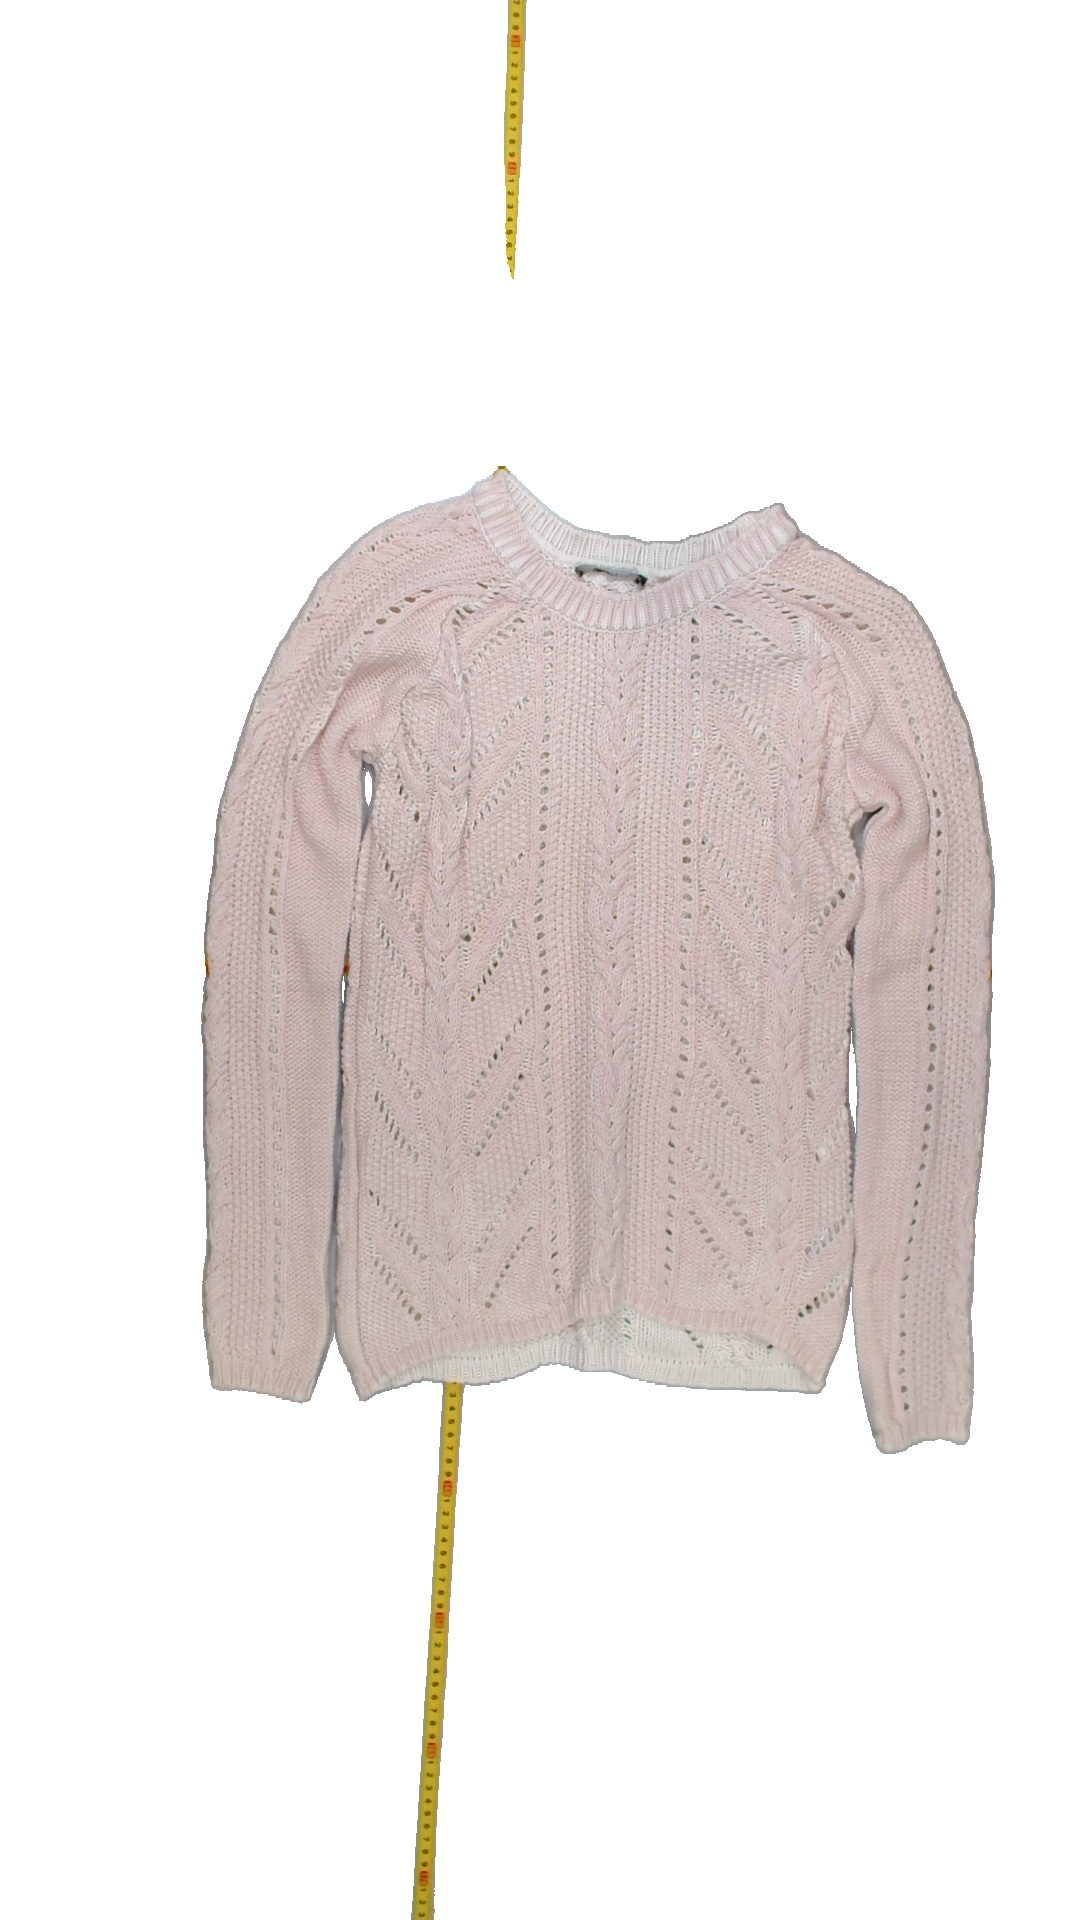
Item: Sweater (Ladies)
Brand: Gina Tricot
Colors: Pink
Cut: C-collar
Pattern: Plain
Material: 100% Cotton
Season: All
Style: No trend
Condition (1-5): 5
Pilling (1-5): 4
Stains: Yes
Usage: Export
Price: <50